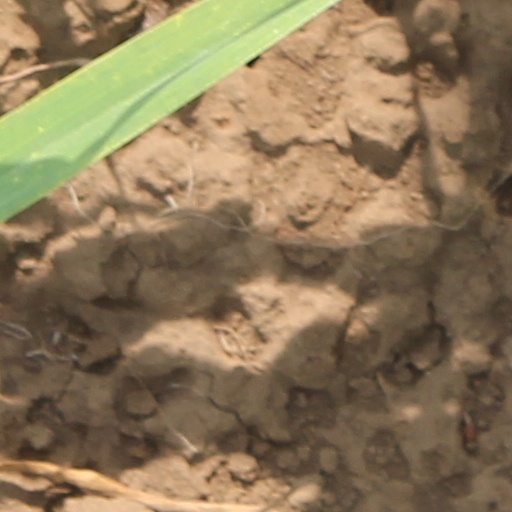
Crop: wheat